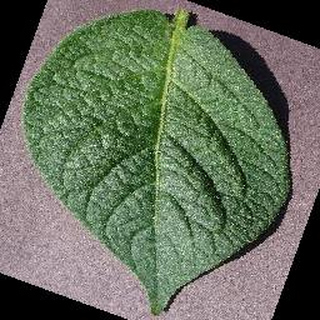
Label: healthy_potato